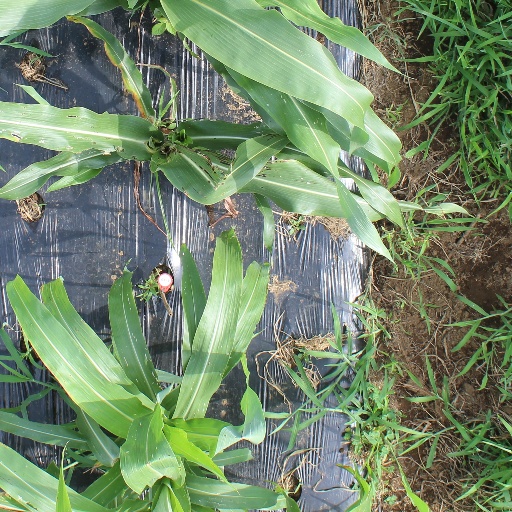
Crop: sorghum